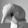
ASL letter: Q